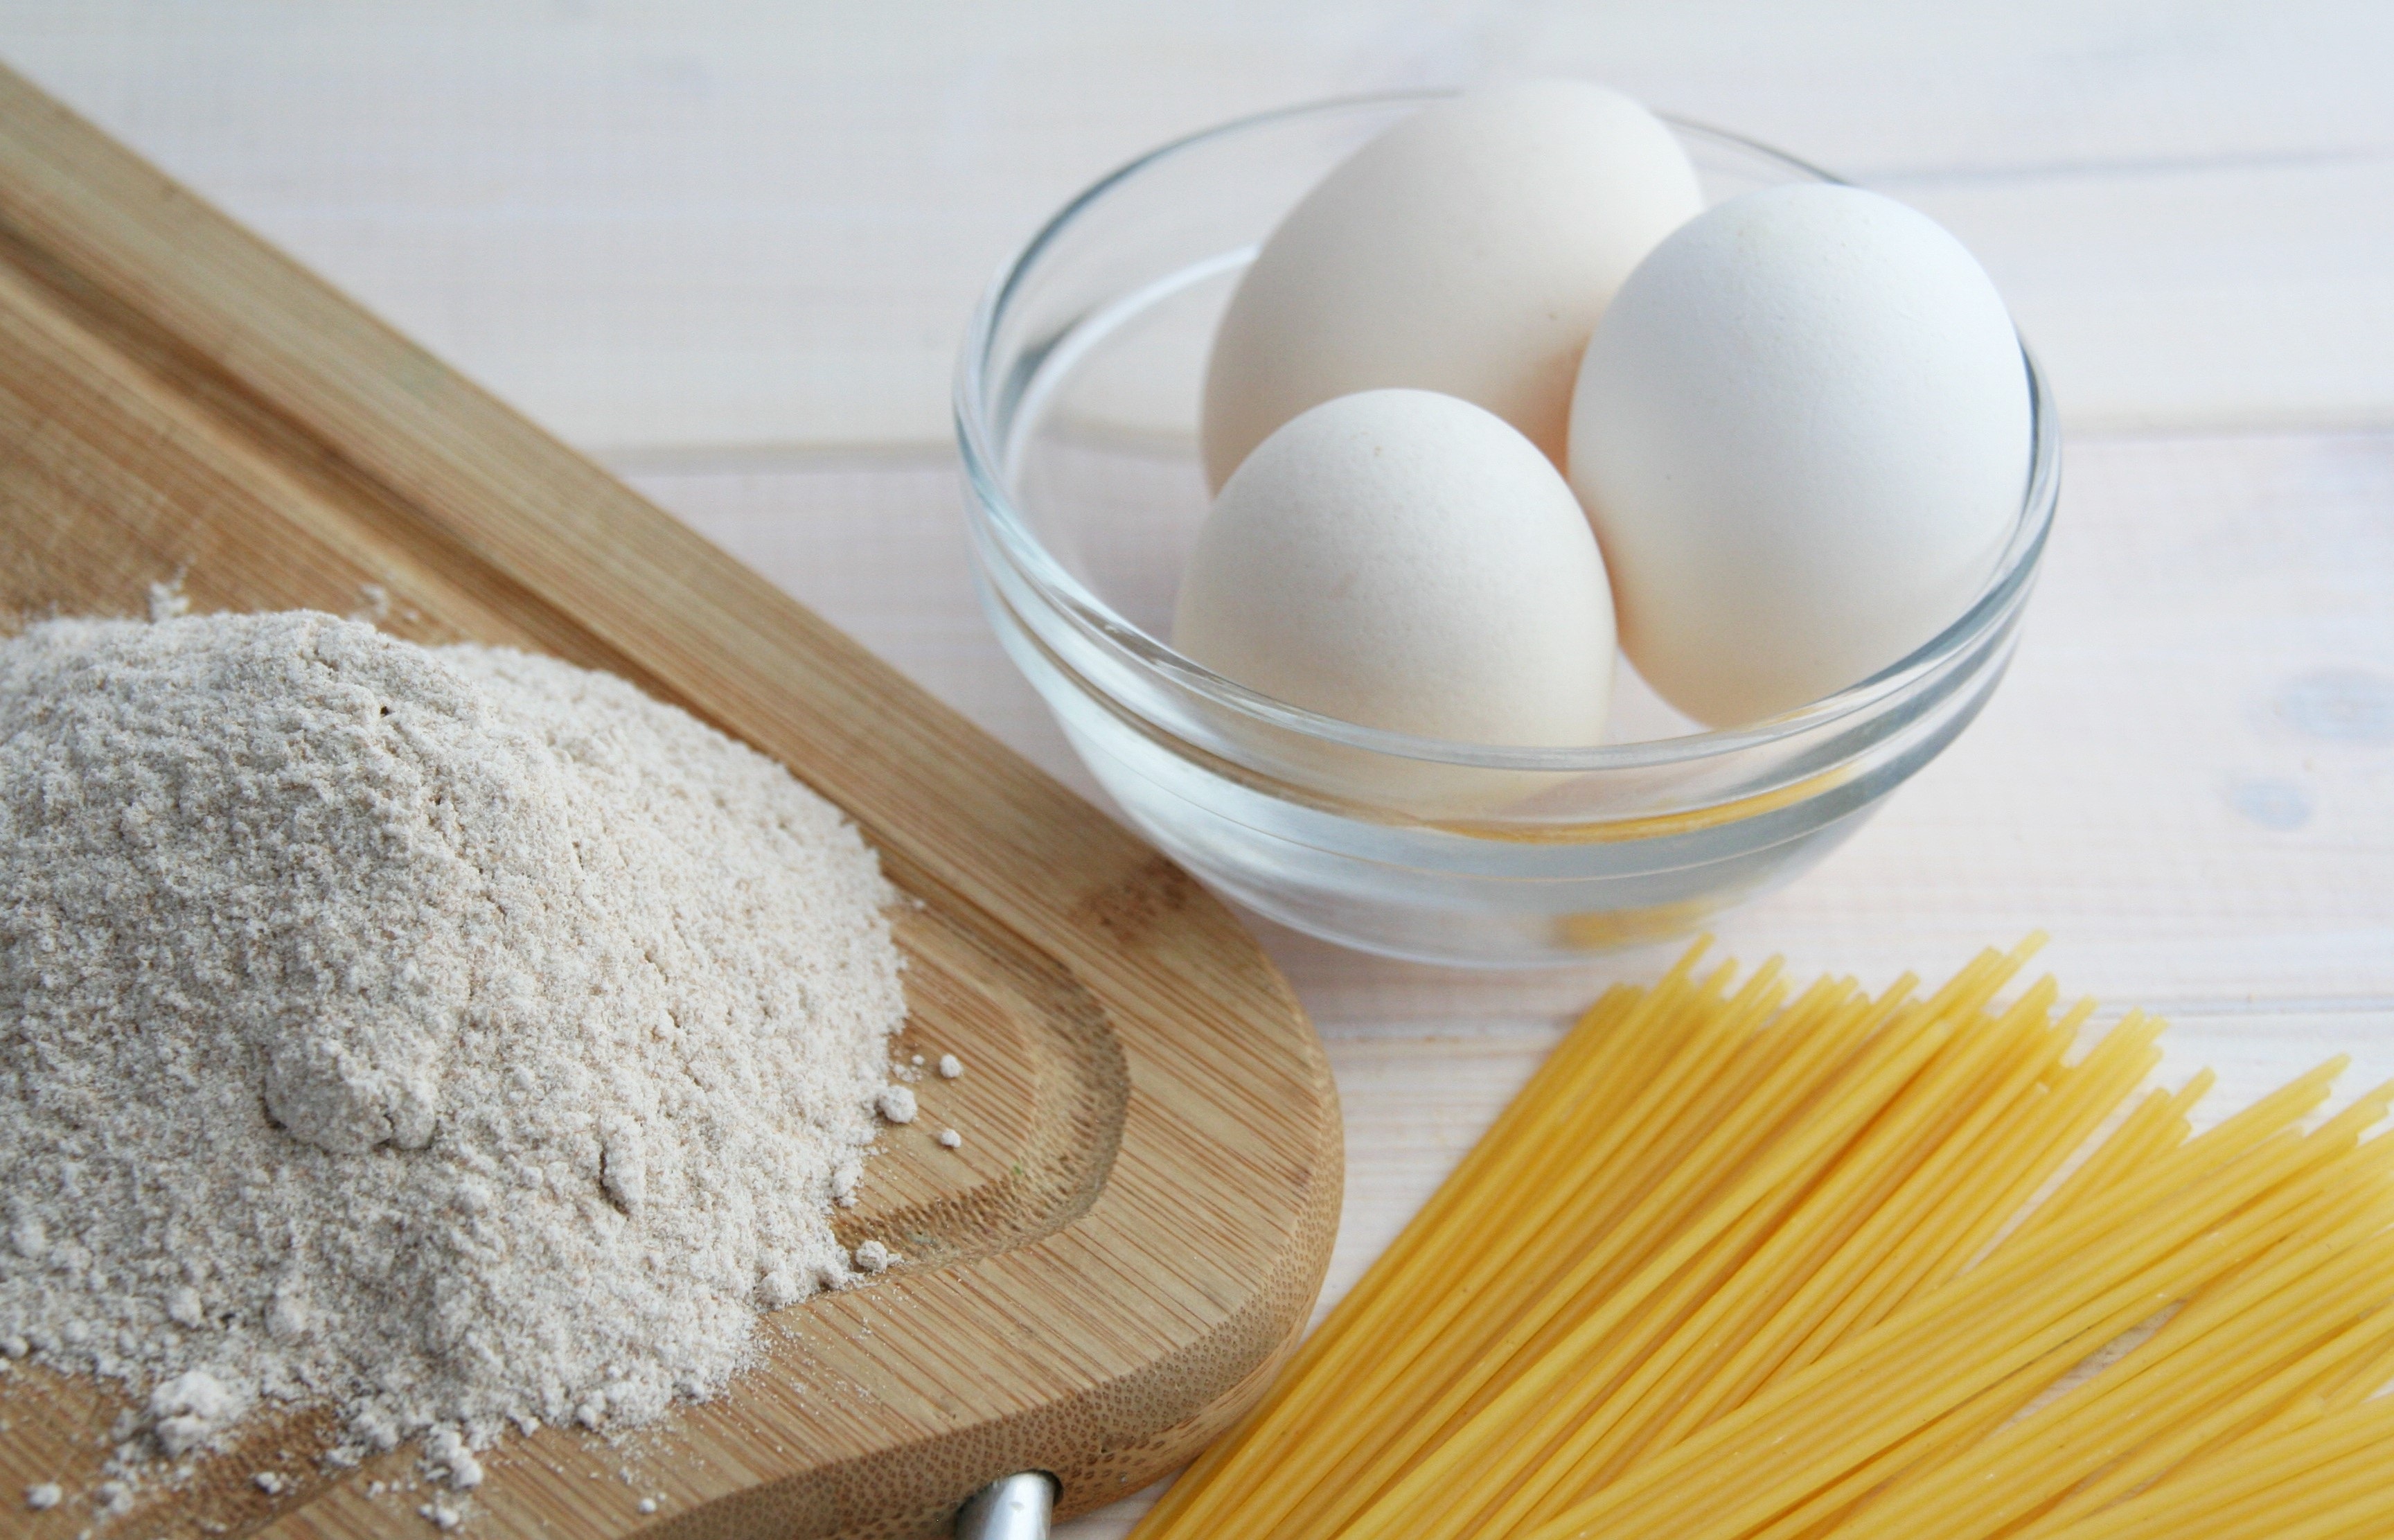
dish, food, kitchen, powder, baking, cuisine, delicious, pasta, eating, eggs, spaghetti, flour, flavor, grass family